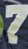
Number: 7